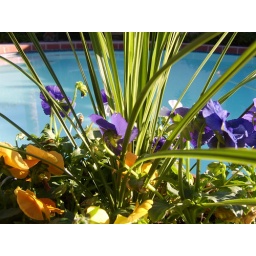
Pot of blue and yellow pansies by my swimming pool in Phoenix, AZ